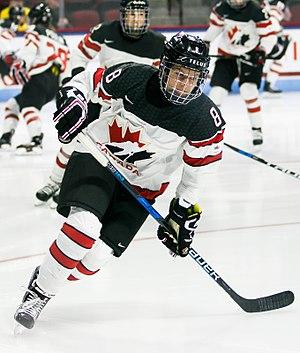
Laura Fortino est une joueuse canadienne de hockey sur glace évoluant au poste de défenseur dans la ligue féminine professionnelle. Elle a remporté la médaille d'or du tournoi féminin aux Jeux olympiques d'hiver de 2014 à Sotchi, en Russie et l'argent en 2018 à Pyeongchang. Elle a également participé à plusieurs éditions des championnats du monde, remportant 4 médailles d'argent et une médaille d'or.